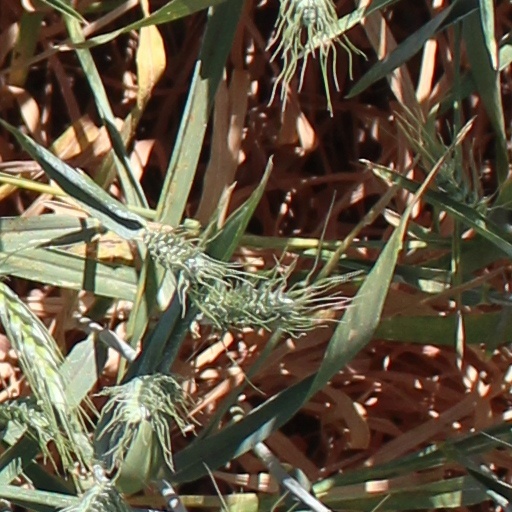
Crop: wheat